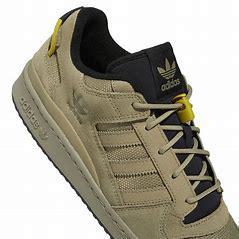
Brand: Adidas
Model: Forum Cl